Crying Out in Love

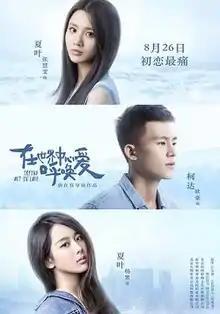
Poster

Crying Out In Love is a 2016 Chinese romance film directed and co-written by Kwak Jae-yong, starring Oho Ou, Zhang Huiwen, and Yang Zi. The film is an adaptation of Kyoichi Katayama's 2004 novel "Socrates in Love". It was released by Beijing Enlight Pictures on 26 August 2016.